East Downtown Houston

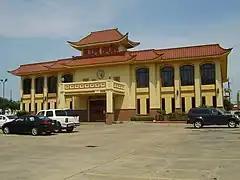
Kim Sơn restaurant

The Kim Sơn headquarters and restaurant is located in East Downtown.